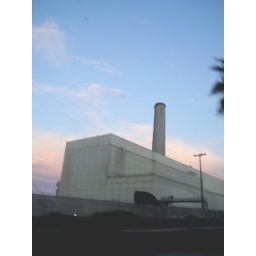
The ominous SDGE power plant that you can see from anywhere on the coast in carlsbad CA